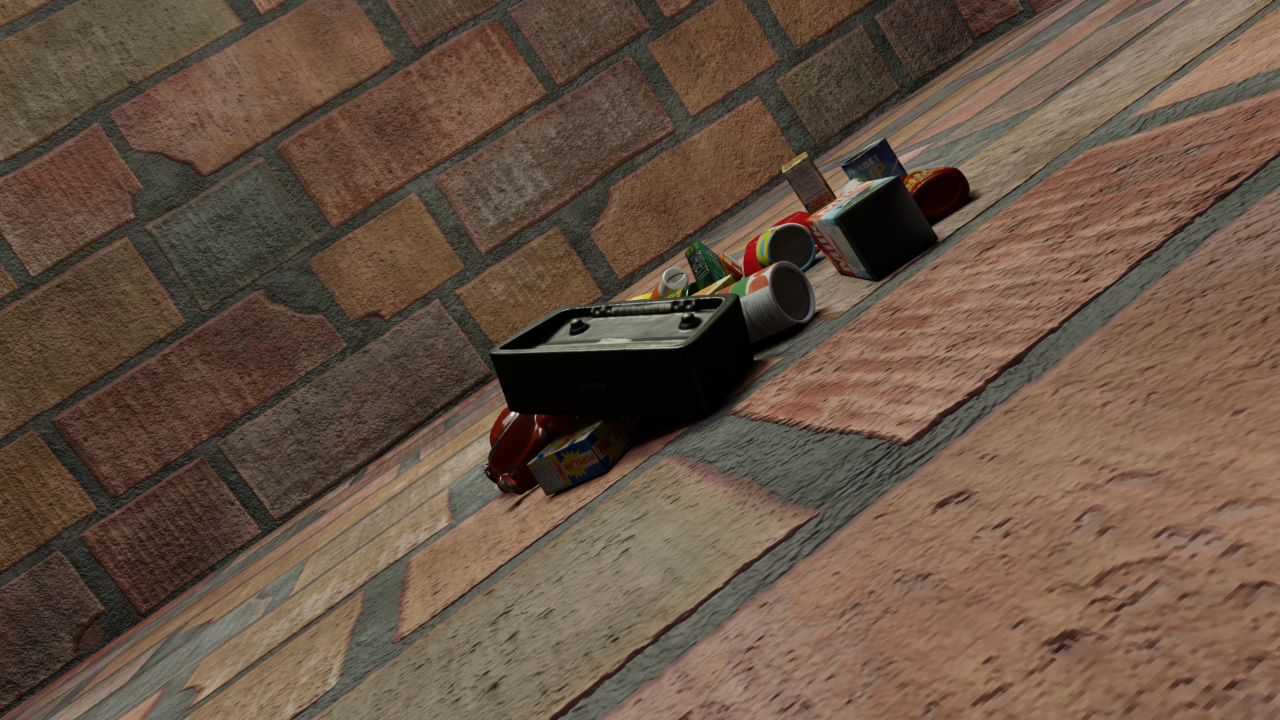
Question:
What are the five normalized (x, y) points between 0 and 1 in the image that outline the grasp plane for the carton of milk? Your answer should be as Grasp center: [], Left finger base: [], Right finger base: [], Left finger tip: [], Right finger tip: [].
Answer: Grasp center: [0.640625, 0.261111], Left finger base: [0.611719, 0.304167], Right finger base: [0.669531, 0.218056], Left finger tip: [0.632812, 0.352778], Right finger tip: [0.690625, 0.265278]